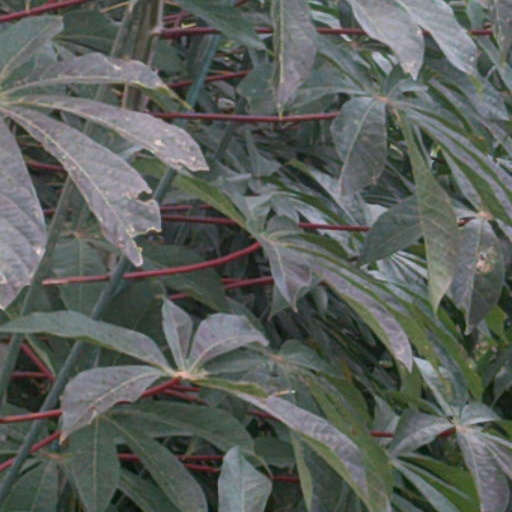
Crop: cassava